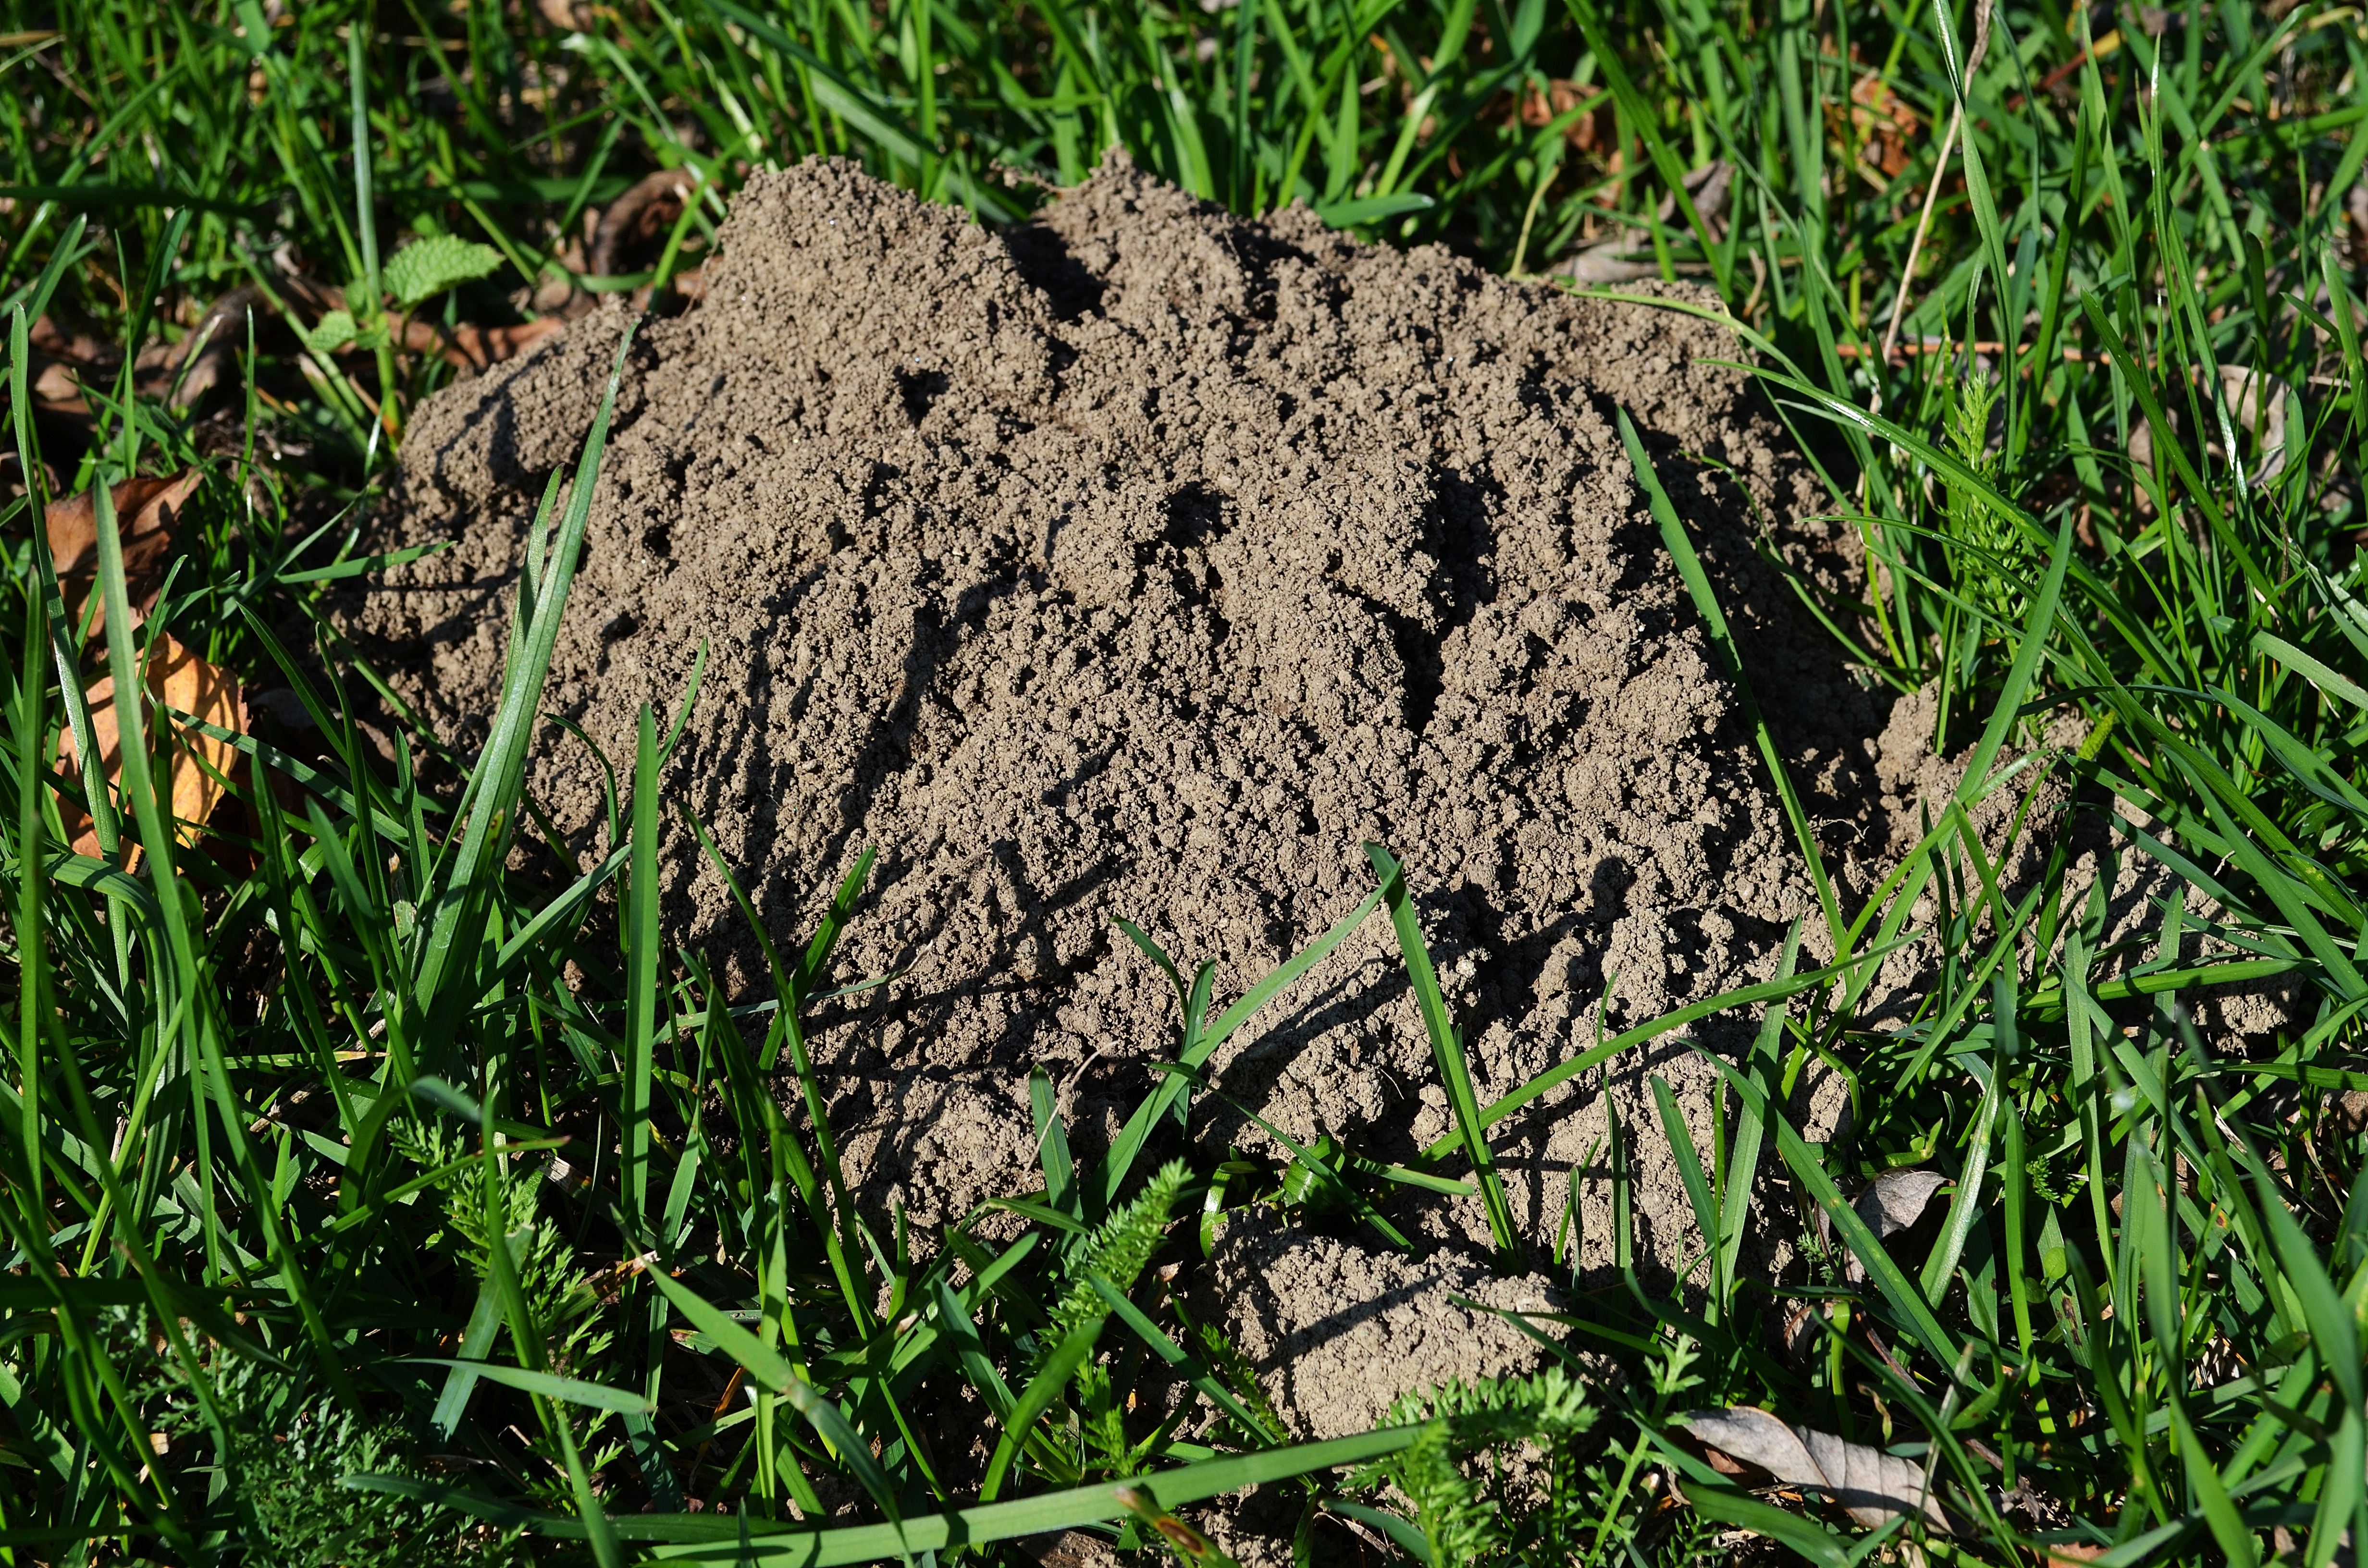
nature, grass, plant, lawn, meadow, flower, wildlife, green, insect, soil, botany, amphibian, garden, closeup, flora, fauna, invertebrate, earth, mole, the mound, kret wka, grass family